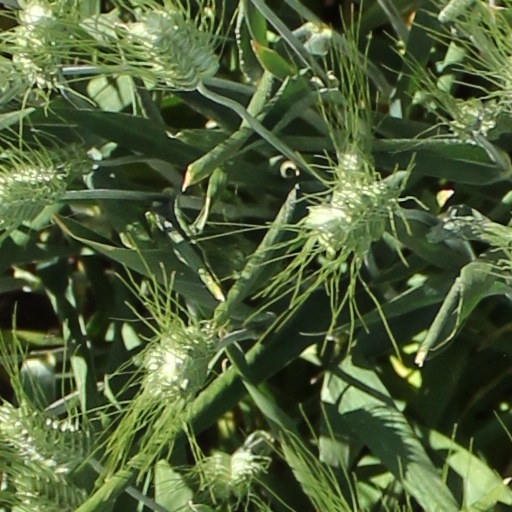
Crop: wheat